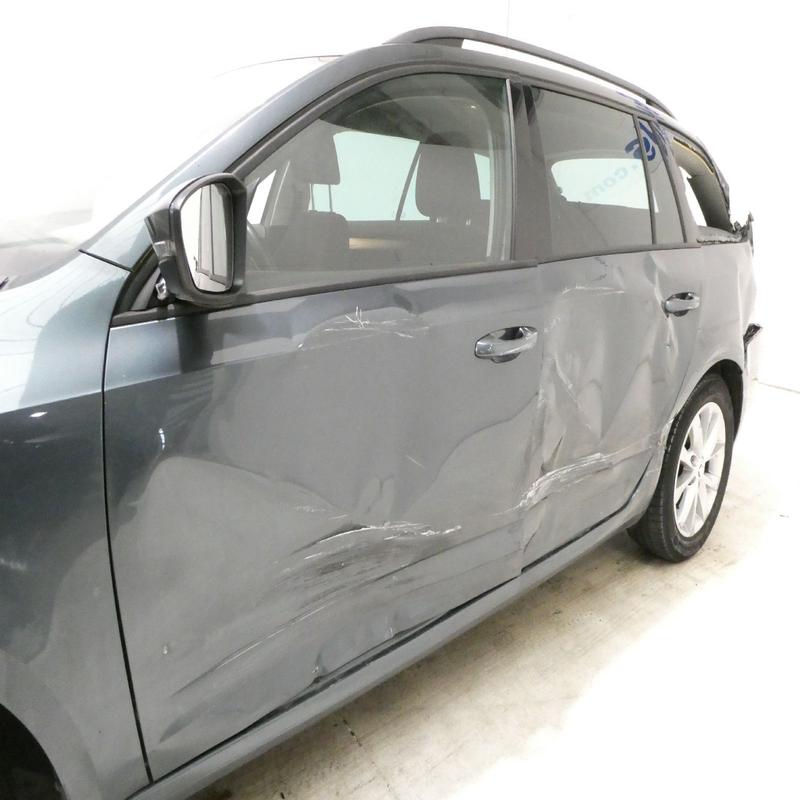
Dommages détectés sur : porte avant droite, porte arrière droite, aile arrière droite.
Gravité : majeur